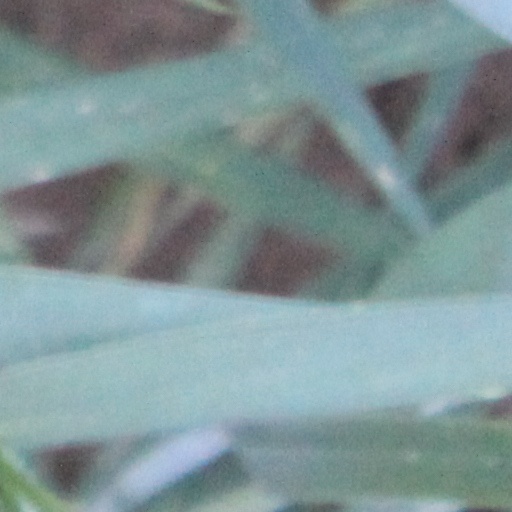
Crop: wheat